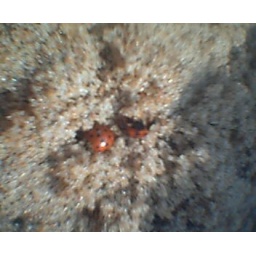
Experimenting with taking pictures of Japanese ladybugs in the sand on the beach of Lake Michigan. (Sanyo 8100)